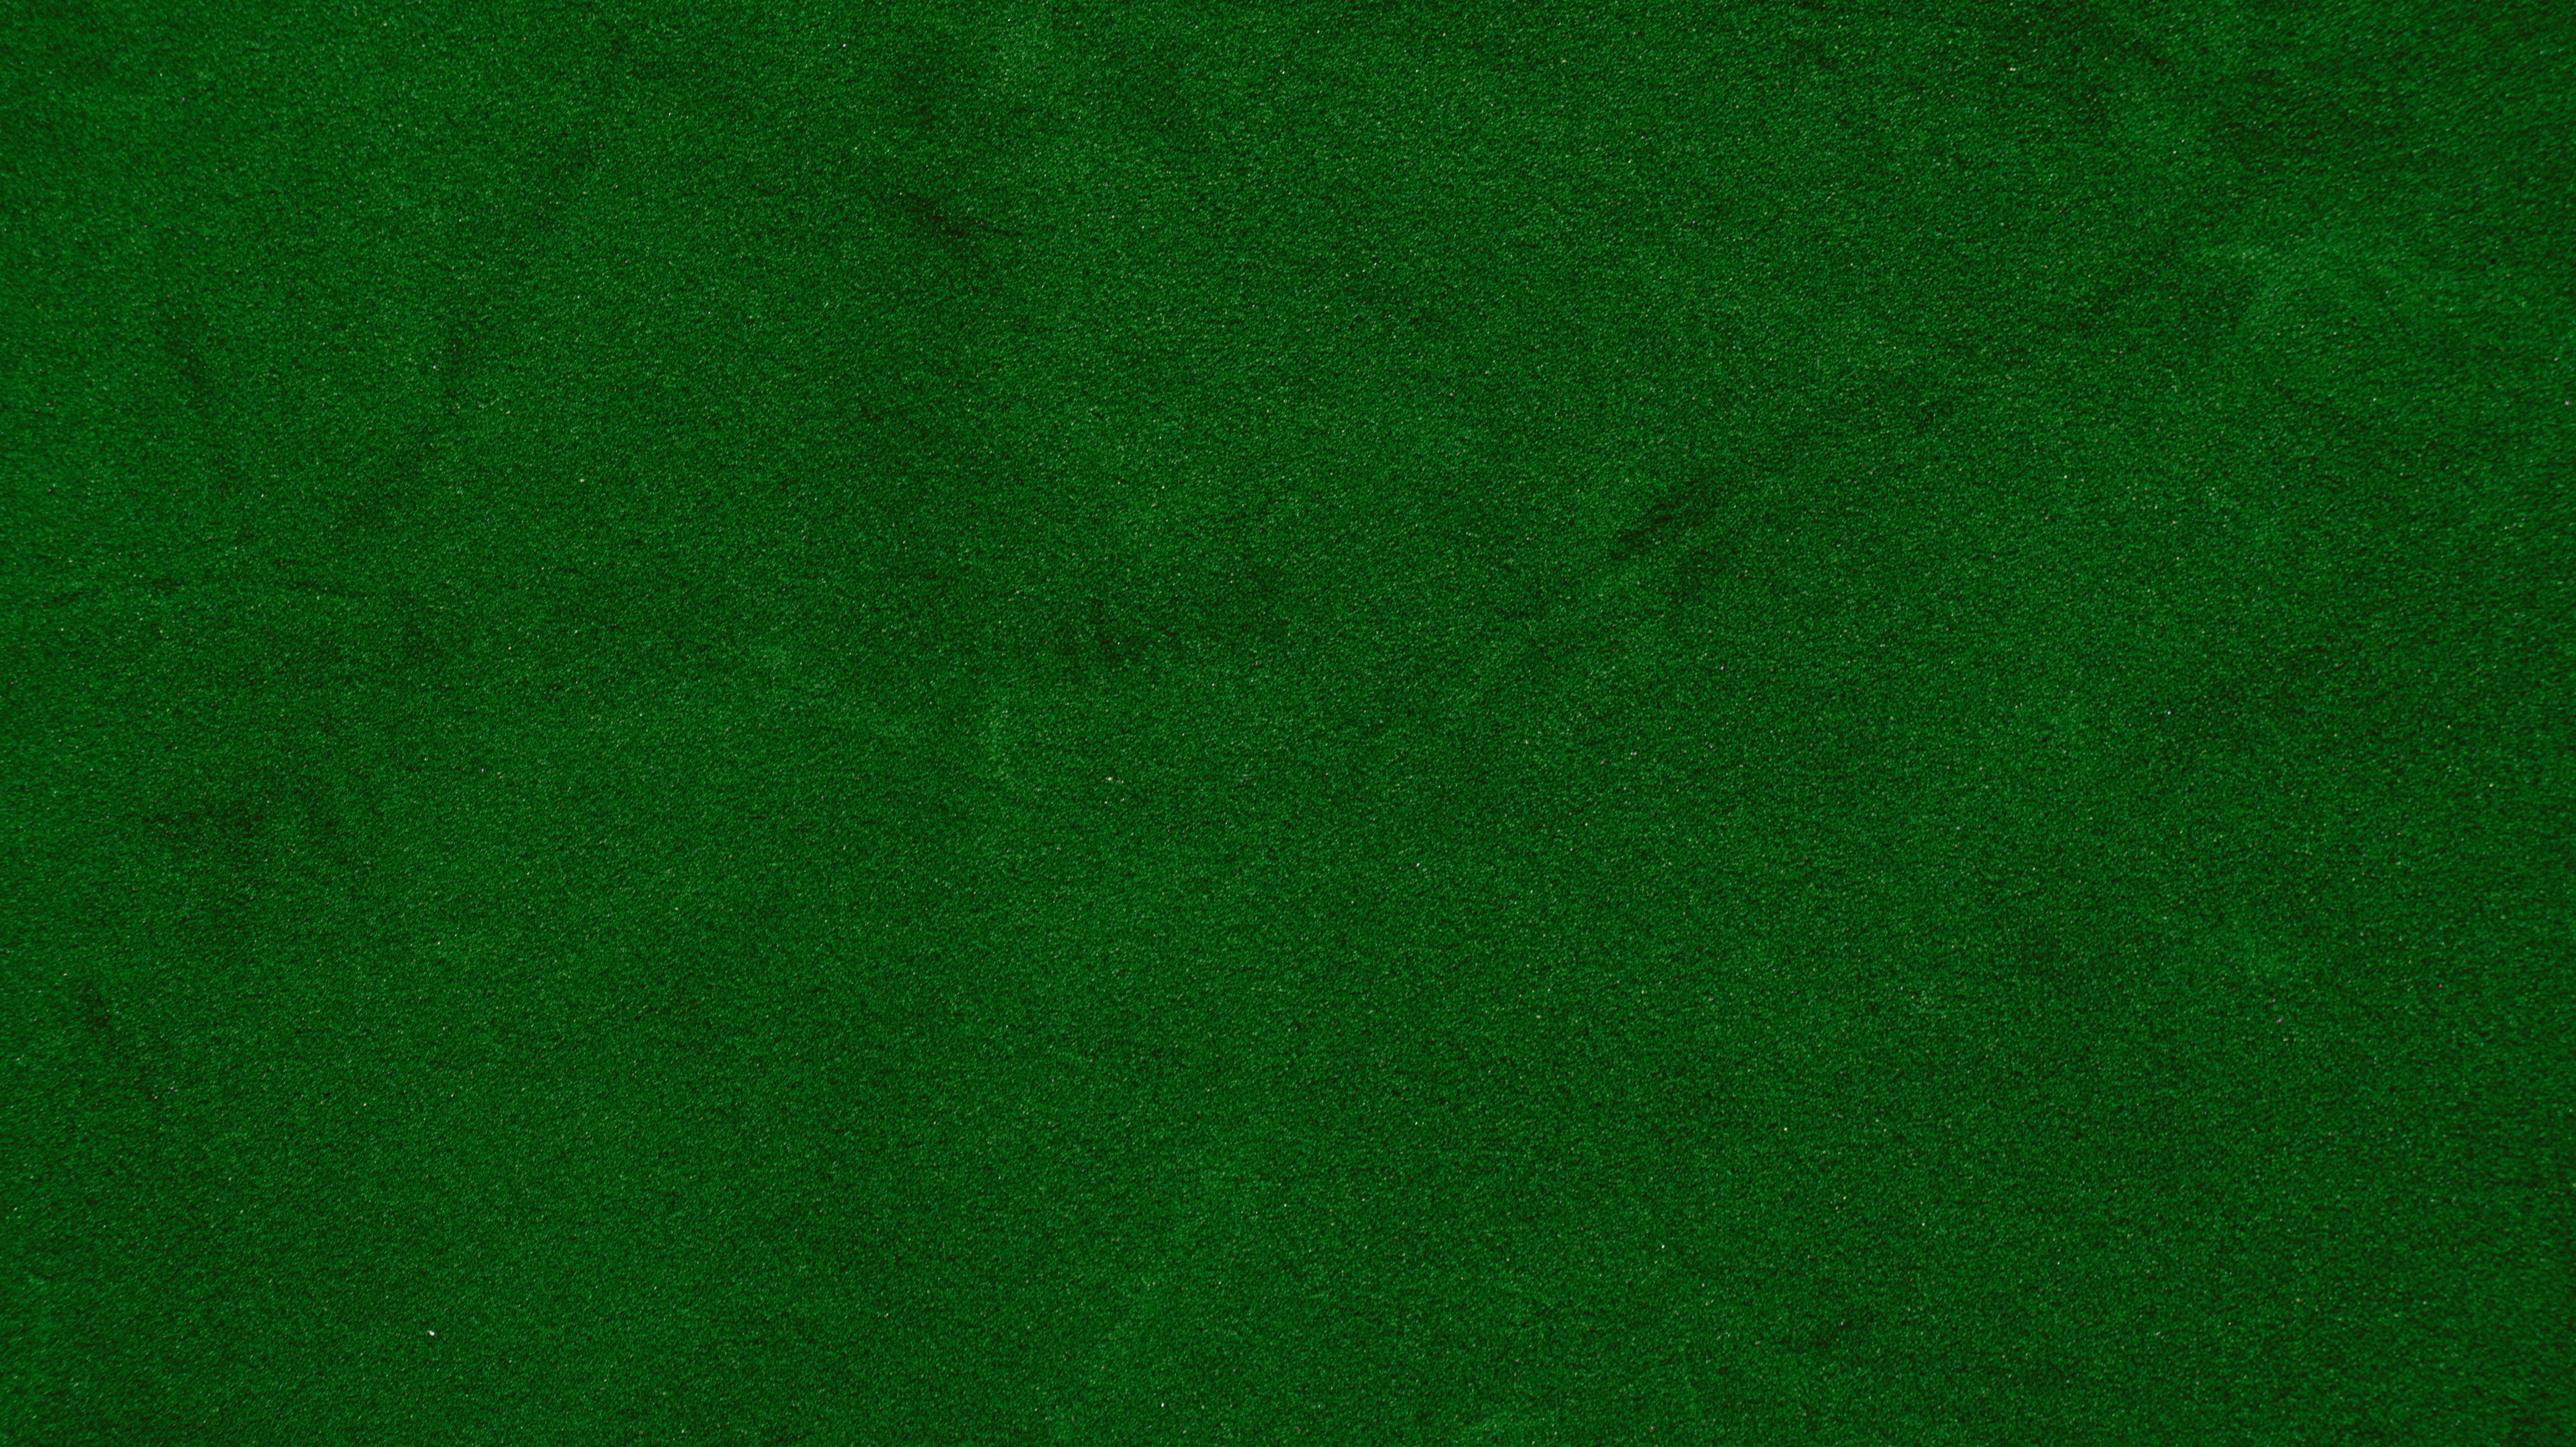
grass, plant, lawn, texture, leaf, floor, pattern, green, color, black, colorful, circle, font, velvet, background, gradient, flooring, color texture